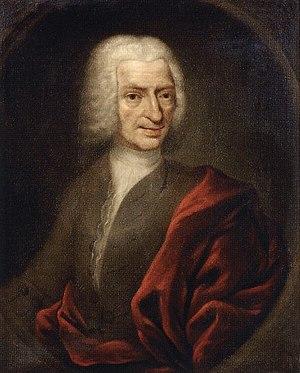
Albert Schweitzer né le 14 janvier 1875 à Kaysersberg et mort le 4 septembre 1965 à Lambaréné, est un médecin, pasteur et théologien protestant, philosophe et musicien alsacien.